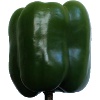
Label: Pepper Green 1